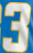
Number: 3